Antônio Parreiras

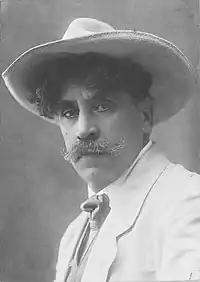
Antônio Parreiras (date unknown, published 1920)

Antônio Diogo da Silva Parreiras (20 January 1860, Niterói – 17 October 1937, Niterói) was a Brazilian painter, designer and illustrator.